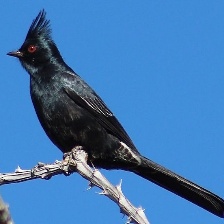
Species: PHAINOPEPLA
Scientific name: PHAINOPEPLA NITENS